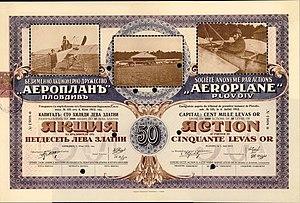
Le Blériot VIII est l'un des premiers avions réussis construits par l'ingénieur français Louis Blériot, en 1908. Cet avion présente deux caractéristiques significatives qui deviendront finalement la norme : une configuration monoplan à empennage type Pénaud et un système de contrôle de gouvernes par manche à balai et palonnier.